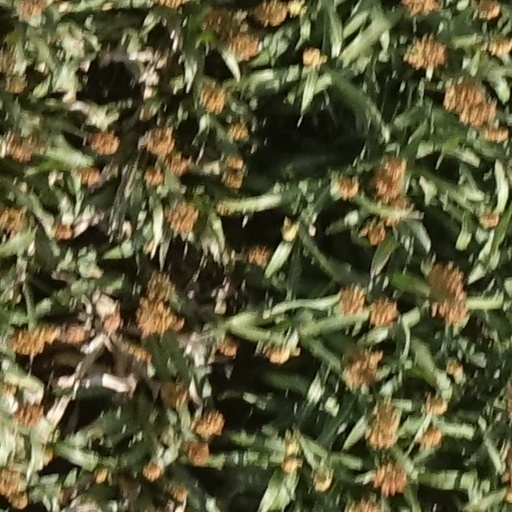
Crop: sorghum